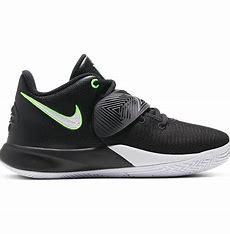
Brand: Nike
Model: Kyrie Flytrap 3